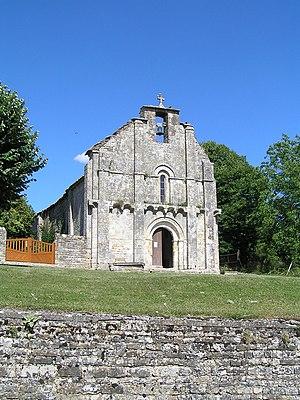
église d'Embourie
Embourie est une commune du sud-ouest de la France située dans le département de la Charente.
Paizay-Naudouin-Embourie est une commune du sud-ouest de la France située dans le département de la Charente.